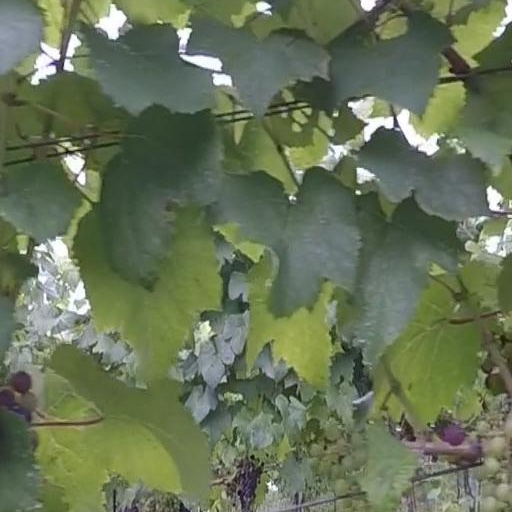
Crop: grape